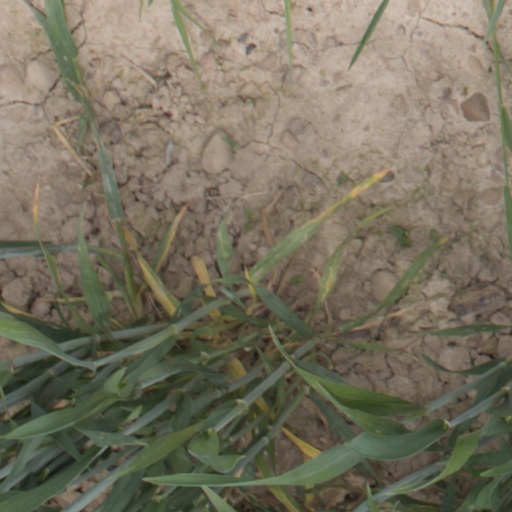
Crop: wheat